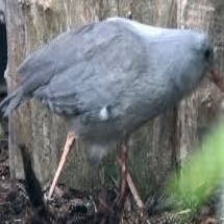
Species: KAGU
Scientific name: RHYNOCHETOS JUBATUS